97th Rifle Division

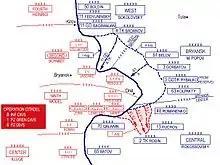
Operation Kutuzov. Note position of 61st Army.

Maj. Gen. Pyotr Mikhailovich Davydov, who had commanded the 108th Rifle Brigade since September 27, 1942, took command of the division on the day it officially formed. Its order of battle was as follows: